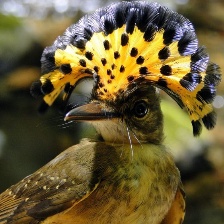
Species: ROYAL FLYCATCHER
Scientific name: ONYCHORHYNCHUS